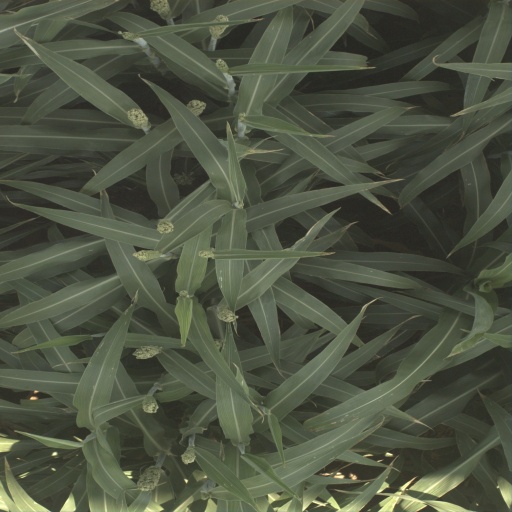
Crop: sorghum